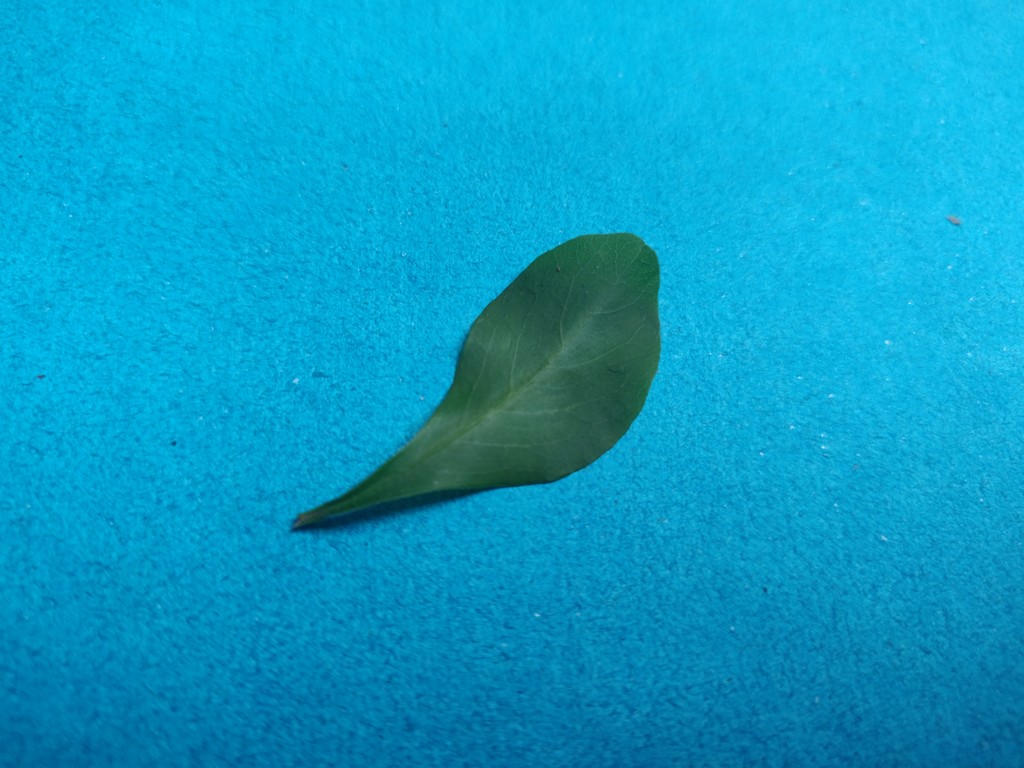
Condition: Healthy
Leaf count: single
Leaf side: front